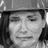
Emotion: sad